Re'eh

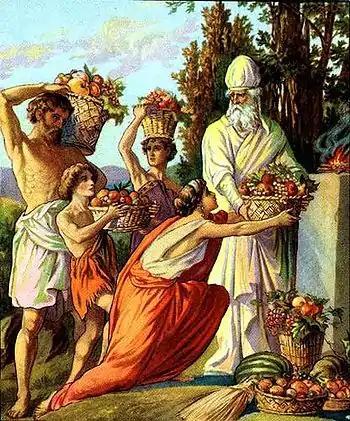
offering of firstfruits (illustration from a Bible card published between 1896 and 1913 by the Providence Lithograph Company)

Exodus 12:5–6, Leviticus 23:5, and Numbers 9:3 and 5, and 28:16 direct "Passover" to take place on the evening of the fourteenth of Aviv (Nisan in the Hebrew calendar after the Babylonian captivity). Joshua 5:10, Ezekiel 45:21, Ezra 6:19, and 2 Chronicles 35:1 confirm that practice. Exodus 12:18–19, 23:15, and 34:18, Leviticus 23:6, and Ezekiel 45:21 direct the "Feast of Unleavened Bread" to take place over seven days and Leviticus 23:6 and Ezekiel 45:21 direct that it begin on the fifteenth of the month. Some believe that the propinquity of the dates of the two festivals led to their confusion and merger.